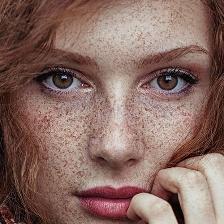
Label: faces